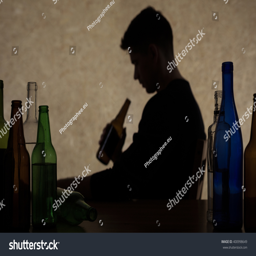
shadow of a man holding a bottle , empty bottles next to him